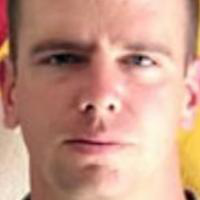
Age group: age 21-30